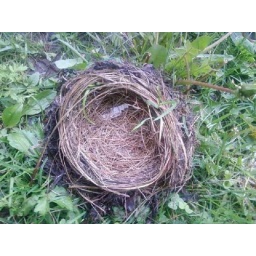
found this on the grass by the bus stop along the gate outside of the mosh entrance.